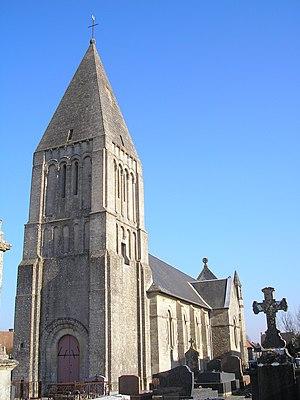
Basly (Normandie, France). L'église Saint-Georges dont le clocher est inscrit (ISMH, 18/03/1927).
Basly est une commune française, située dans le département du Calvados en région Normandie, peuplée de 1 105 habitants.
Cette liste regroupe une partie des monuments historiques du Calvados.
L'église Saint-Georges est une église catholique située à Basly, en France.